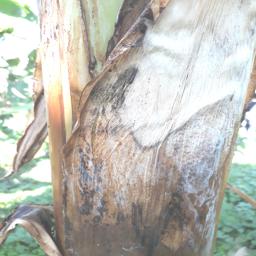
Label: BACTERIAL SOFT ROT